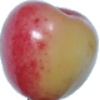
Label: cherry_rainier